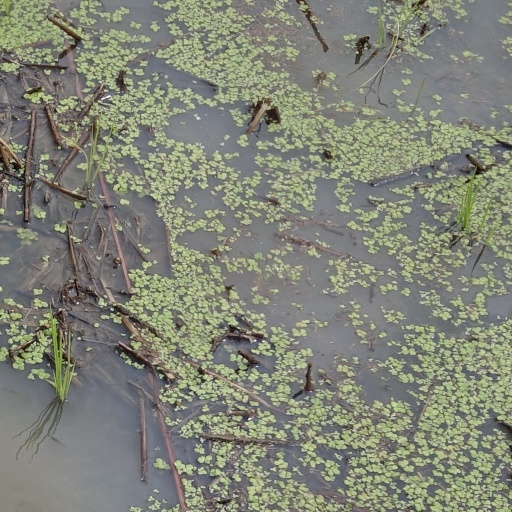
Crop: rice